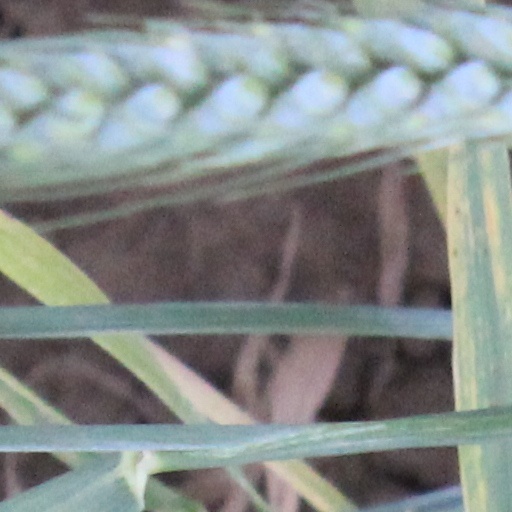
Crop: wheat